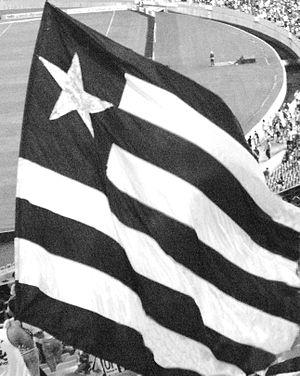
Le Botafogo de Futebol e Regatas est un club omnisports brésilien, basé à Rio de Janeiro, dans le quartier du même nom, Botafogo. Il est principalement reconnu pour sa section de football, mais comporte également des sections de football de plage, d'aviron, de volley-ball, de basket-ball, de natation et d'autres. Fondé en tant que club de football le 12 août 1904, sous le nom de Botafogo Football Club, il fusionne avec le Club de Regatas Botafogo, un autre club du même quartier, fondé lui le 1ᵉʳ juillet 1894, pour former le Botafogo de Futebol e Regatas le 8 décembre 1942, jour de la fête de la sainte patronne du club, Nossa Senhora da Conceição.